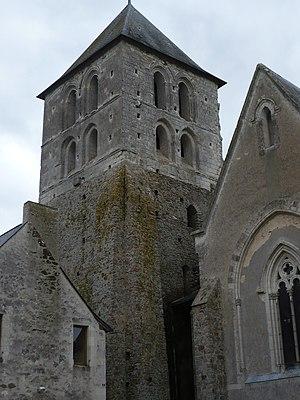
Cheviré - Eglise This building is classé au titre des Monuments Historiques. It is indexed in the Base Mérimée, a database of architectural heritage maintained by the French Ministry of Culture,
Cheviré-le-Rouge est une ancienne commune française située dans le département de Maine-et-Loire, en région Pays de la Loire, devenue le 1ᵉʳ janvier 2016, une commune déléguée de la commune nouvelle de Baugé-en-Anjou.
L'église Saint-Médard est une église située à Cheviré-le-Rouge, en France.